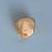
Maize quality: Bad